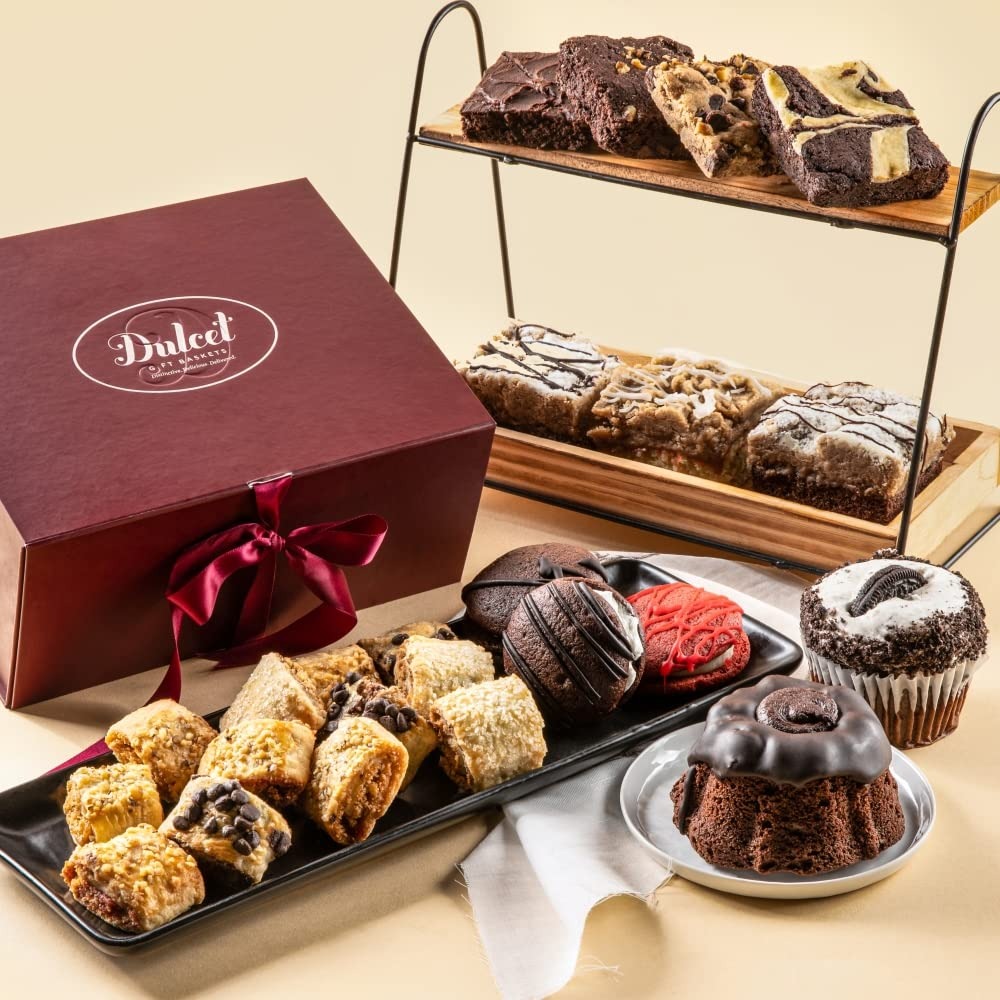
Item Name: Dulcet Gift Baskets Party Box with Variety of Rugelah, Brownies, Cookies & Bakery Treats for Holiday Gifting, Birthday Party, Sympathy, Get Well Wishes, Family or Office Gatherings for Men & Women.
Bullet Point 1: GOURMET FRESHNESS: Dulcet Gift Baskets takes the utmost care to ensure our customers great tasting freshly baked goods.
Bullet Point 2: DULCET GIFT BASKETS vs. OTHER GIFT BASKETS: You don't want your friend, family member, or loved one to receive melted chocalates, crushed food, old and stale food. This is what happens with many other gift baskets that aren't properly stored or preserved. All Dulcet Gift Baskets are kept in our facility in cold storage units until shipped. Let your loved one taste and smell the love with freshly preserved gourmet baked foods.
Bullet Point 3: THE ULTIMATE BAKERY DELIGHT! Need a gift that goes to every occasion? Your search is over! Dulcet’s bakery assortment is what you need! Includes: 1 Chocolate Lava Bunt, 1 Cookies and Cream Cupcake, 2 Chocolate Crumb Cakes, 1 Raspberry Crumb Cake, 4 Assorted Brownies-flavors include: Chocolate Cheese, Chocolate Fudge, Chocolate Chip Blondie and/or Walnut, 2 Chocolate Whoopie Pie, 1 Red Velvet Whoopie Pie, 1 Lb. Assorted Rugelah-flavors include: Raspberry, Apricot, Cinnamon, and/or Chocolate Chip.
Bullet Point 4: ELEGANT PRESENTATION: Our carefully assembled basket ensures they taste good and look good. Gift basket arrives artistically created for an elegant-looking presentation. Each detail in the package is designed to make your gift-giving even more thrilling and extra delicious. Our beautiful presentation will make this gift a memorable one. Arrives in our signature maroon gift box, festively decorated with a maroon coordinating ribbon. Makes an elegant gift!
Bullet Point 5: SURPRISE & DELIGHT: The ideal gift for all occasions! A Dulcet gift basket is the perfect gift idea that will enlighten anyone. Whether it's a gift for mom, a family gift, or a surprise best friends gift, this package is a heavenly indulgence that will delight them all. Go ahead, show appreciation and surprise your loved ones at their next upcoming birthday-anniversary or housewarming event.
Bullet Point 6: FRESHNESS: Our goal is to bring you the very best in design. Each Dulcet pastry is individually wrapped to ensure the utmost freshness. All of our amazing pastries. We have the right to change Products and Flavors upon availability for equal valued products.
Bullet Point 7: SATISFACTION: We love our present basket so much, and we're sure you will feel the same. What are you waiting for? Buy us with confidence!
Product Description: &nbsp; Package specifications: Gourmet collection includes: chocolate crumb cakes, raspberry crumb cake, black and white cupcake, chocolate lava bundt, mini chocolate whoopie pies, mini red velvet whoopie pie, brownies &ndash; walnut, chocolate chip blondie, cheese brownie, chocolate chip brownie. Please note: flavors may vary Each pastry is individually wrapped to ensure freshness &nbsp; Satisfaction guaranteed: We are committed to making you happy, so order with confidence and rejoice in the compliments you will receive on your excellent gift choice. If you have any questions or concerns about your order, feel free to contact us and one our friendly customer care representatives will be there for you.
Value: 16.0
Unit: Ounce

Price: 99.95